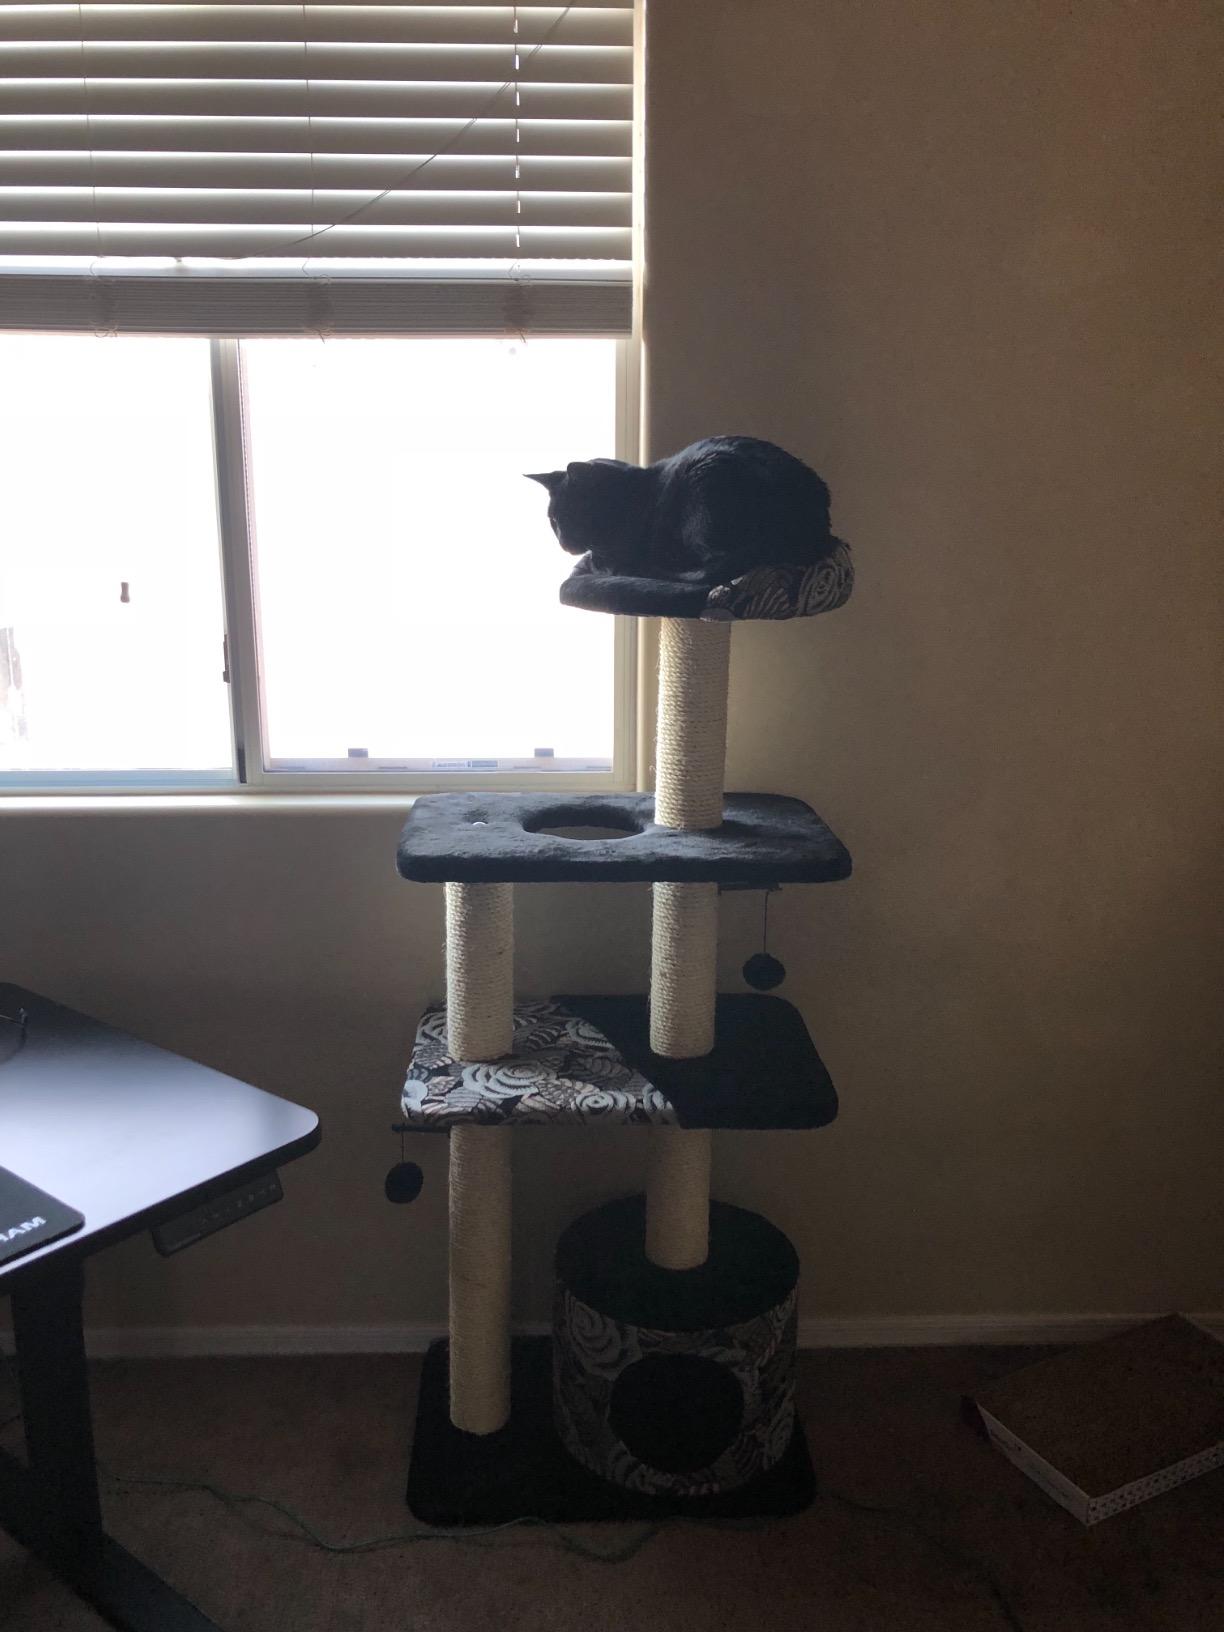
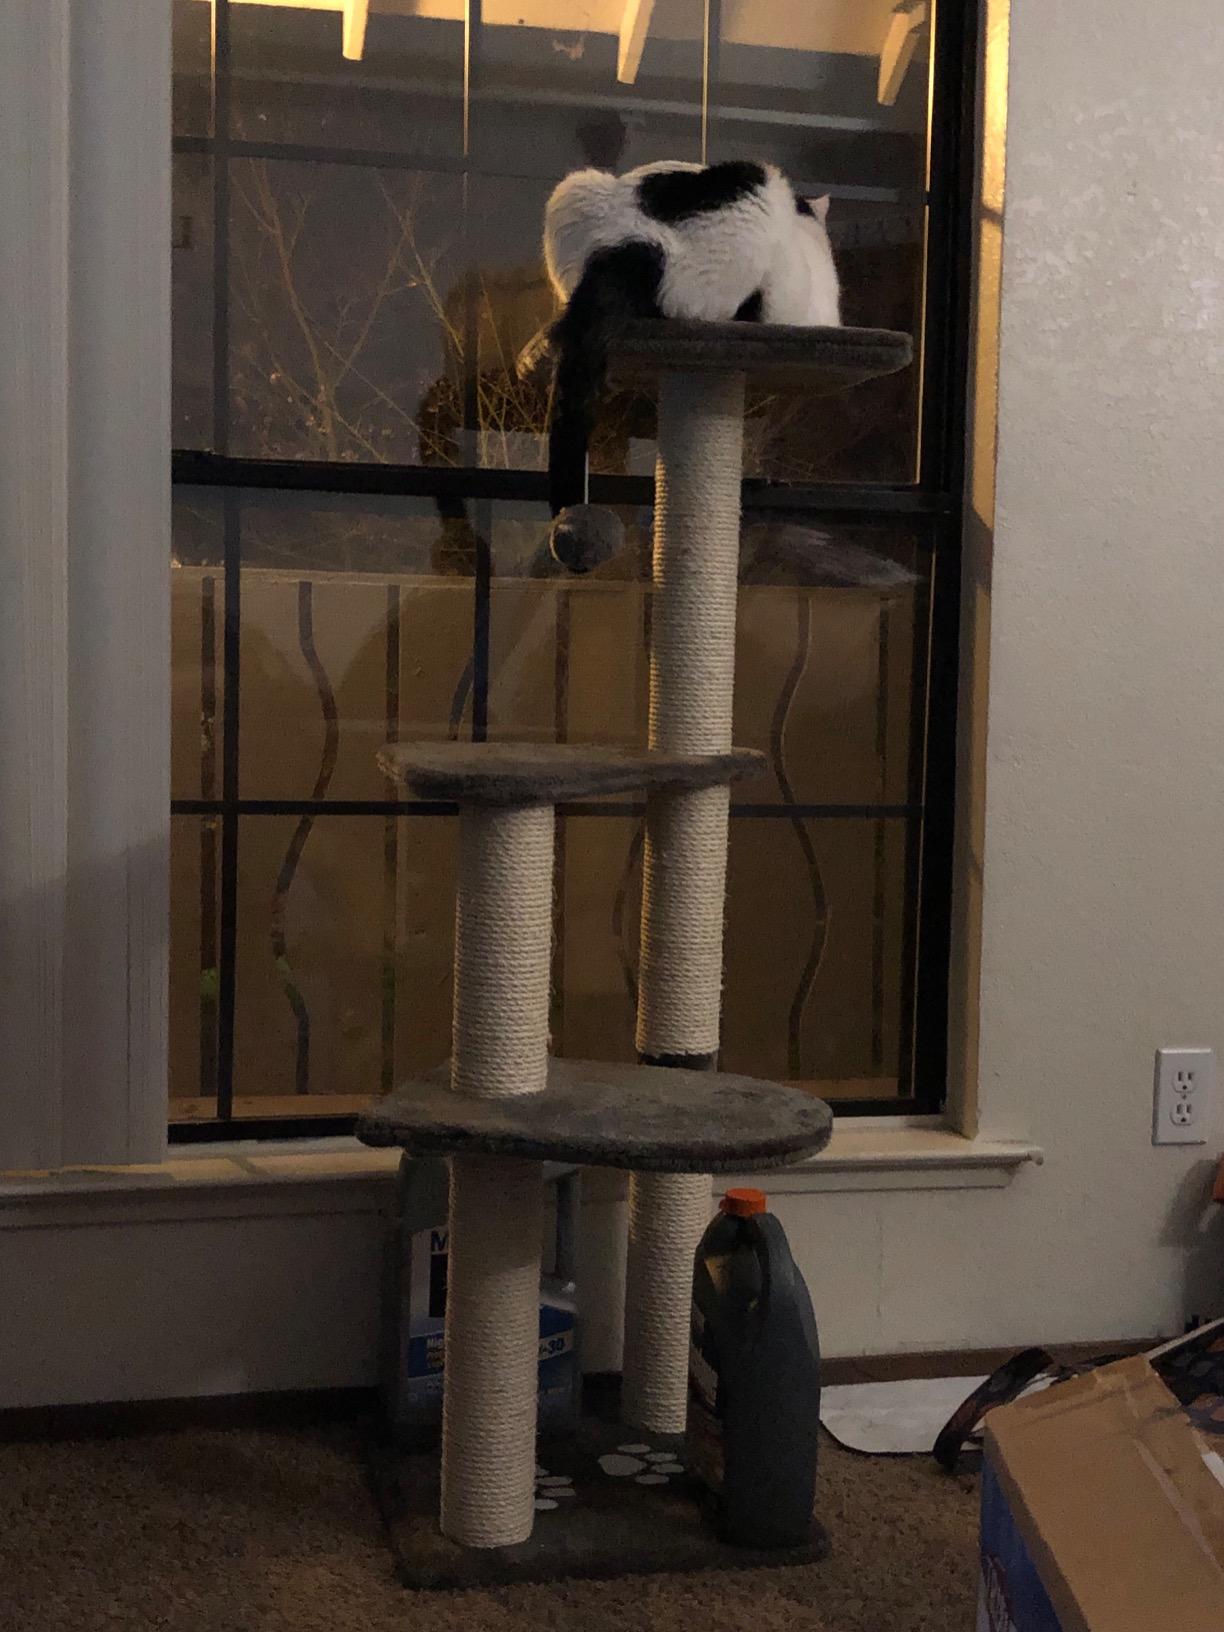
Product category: items_cat tree
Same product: no